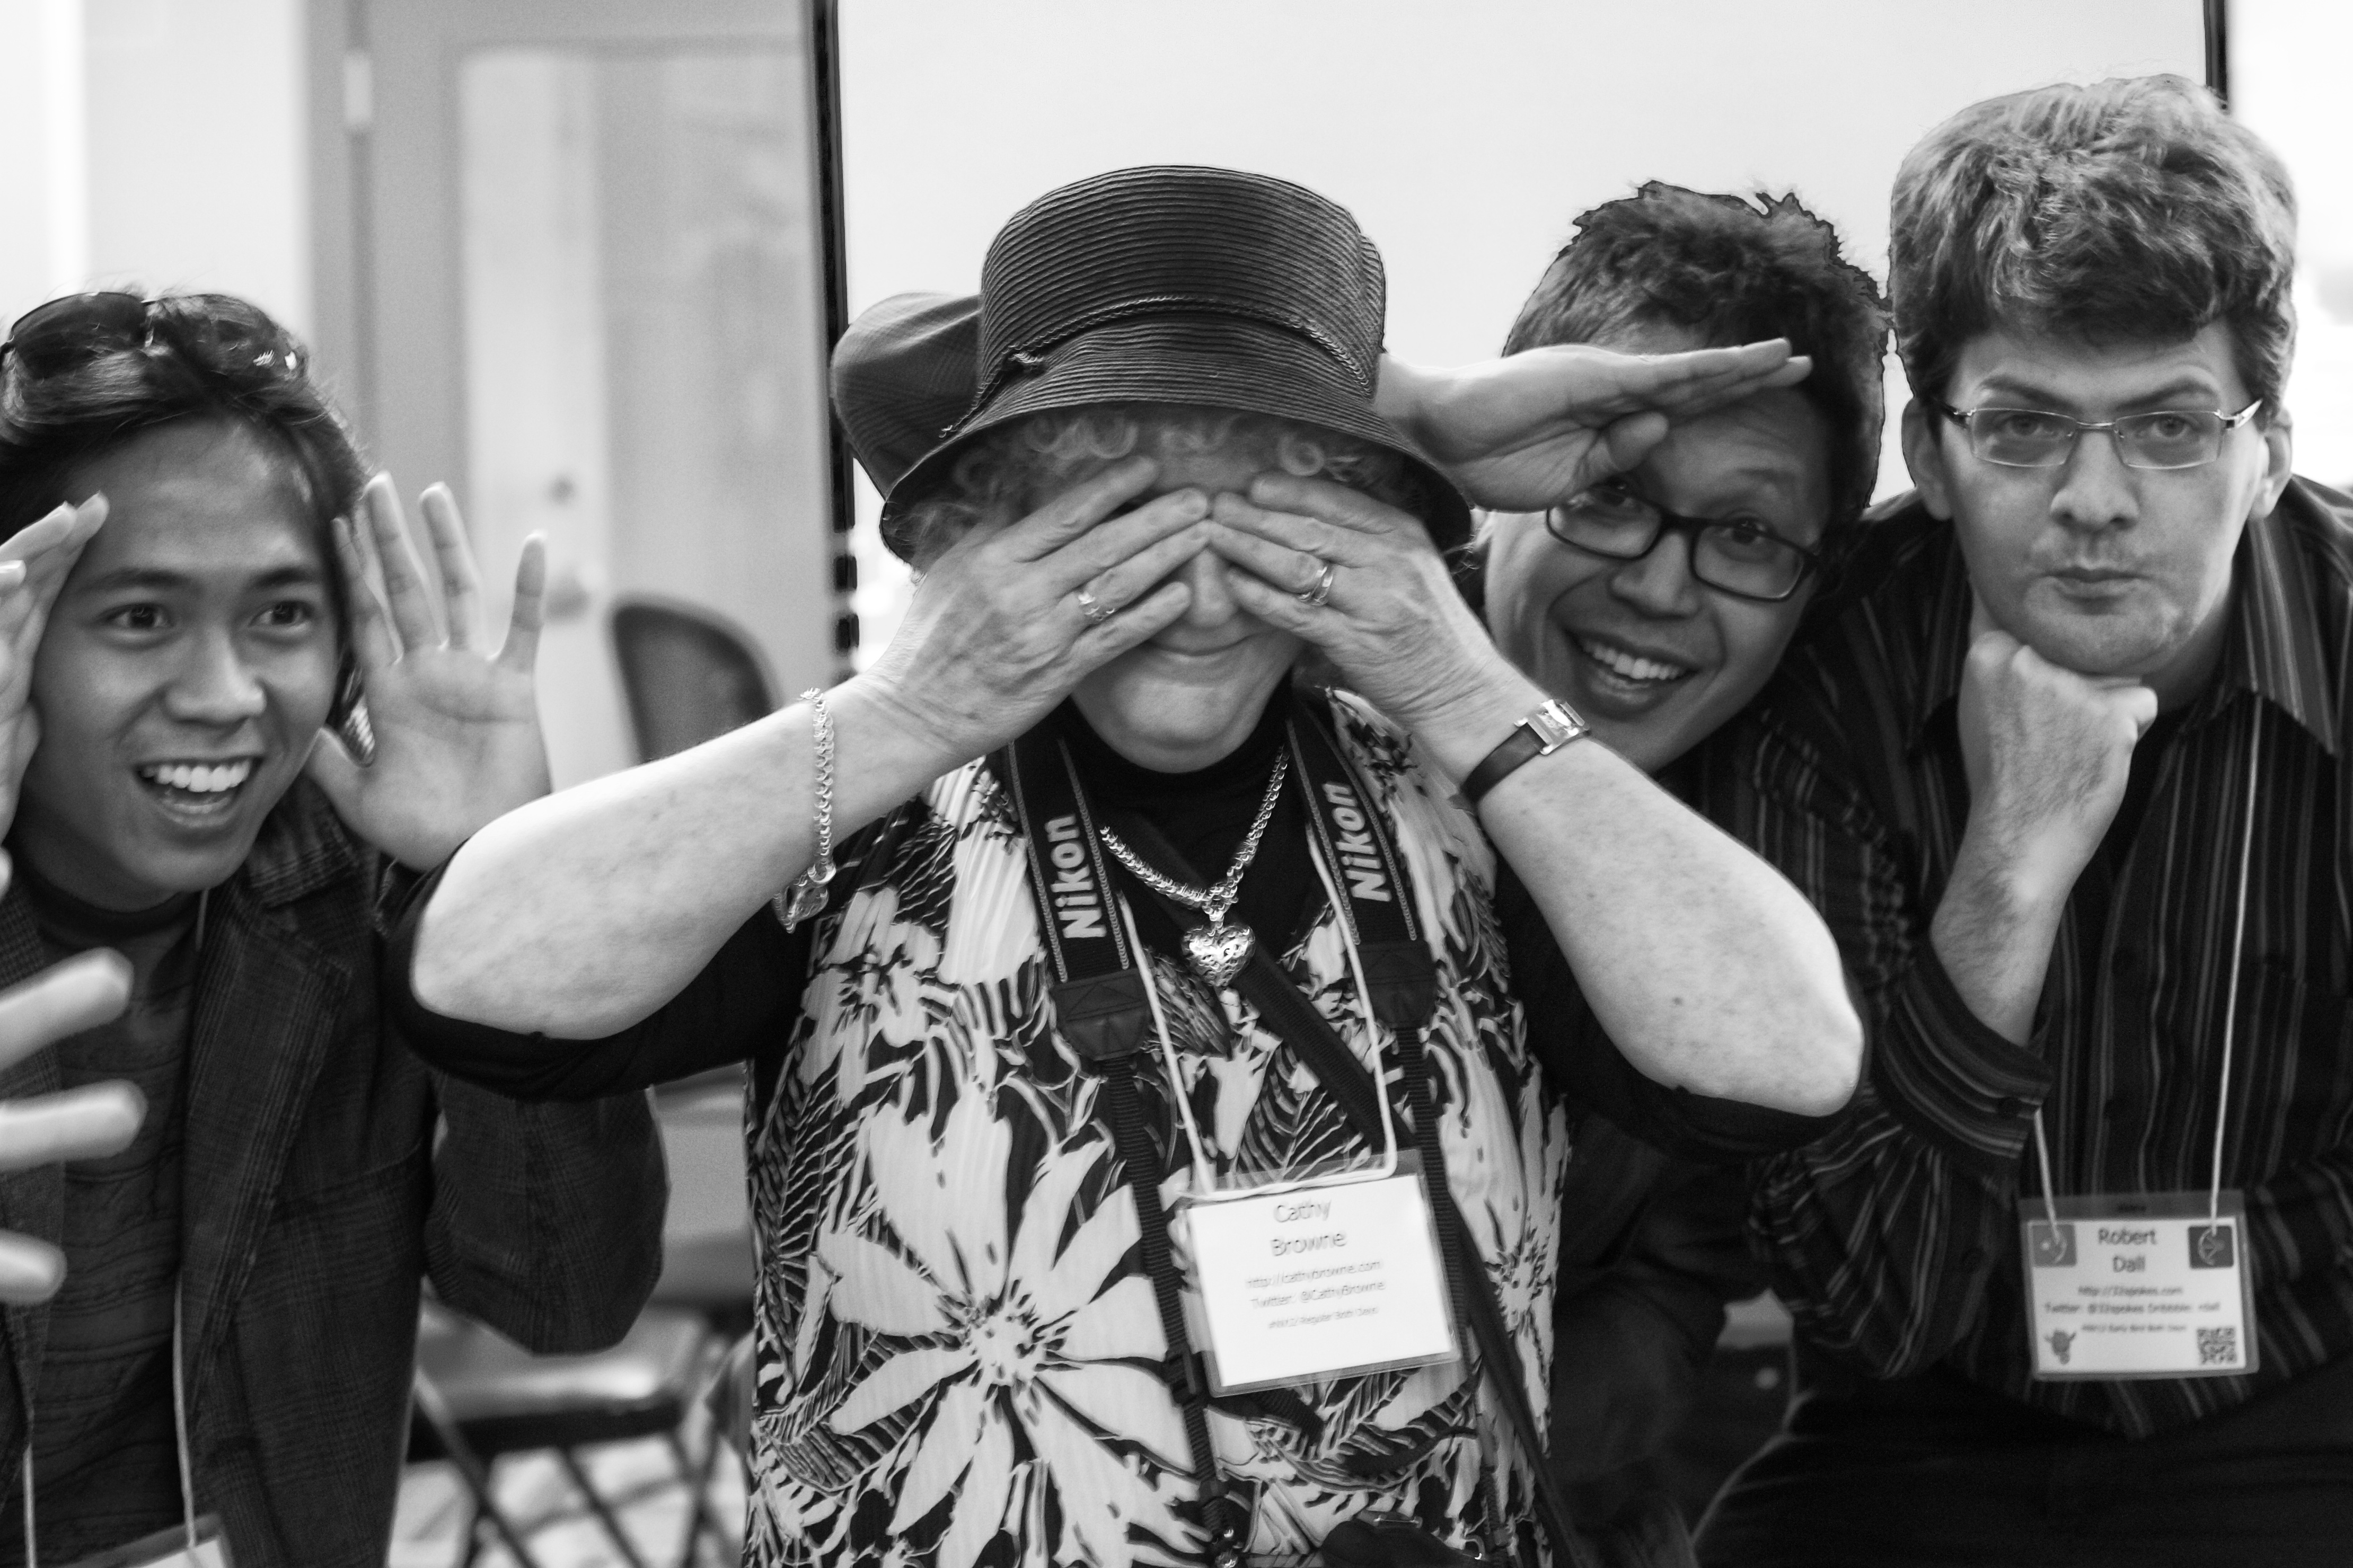
person, black and white, people, photography, crowd, black, monochrome, photograph, nv12, monochrome photography, social group